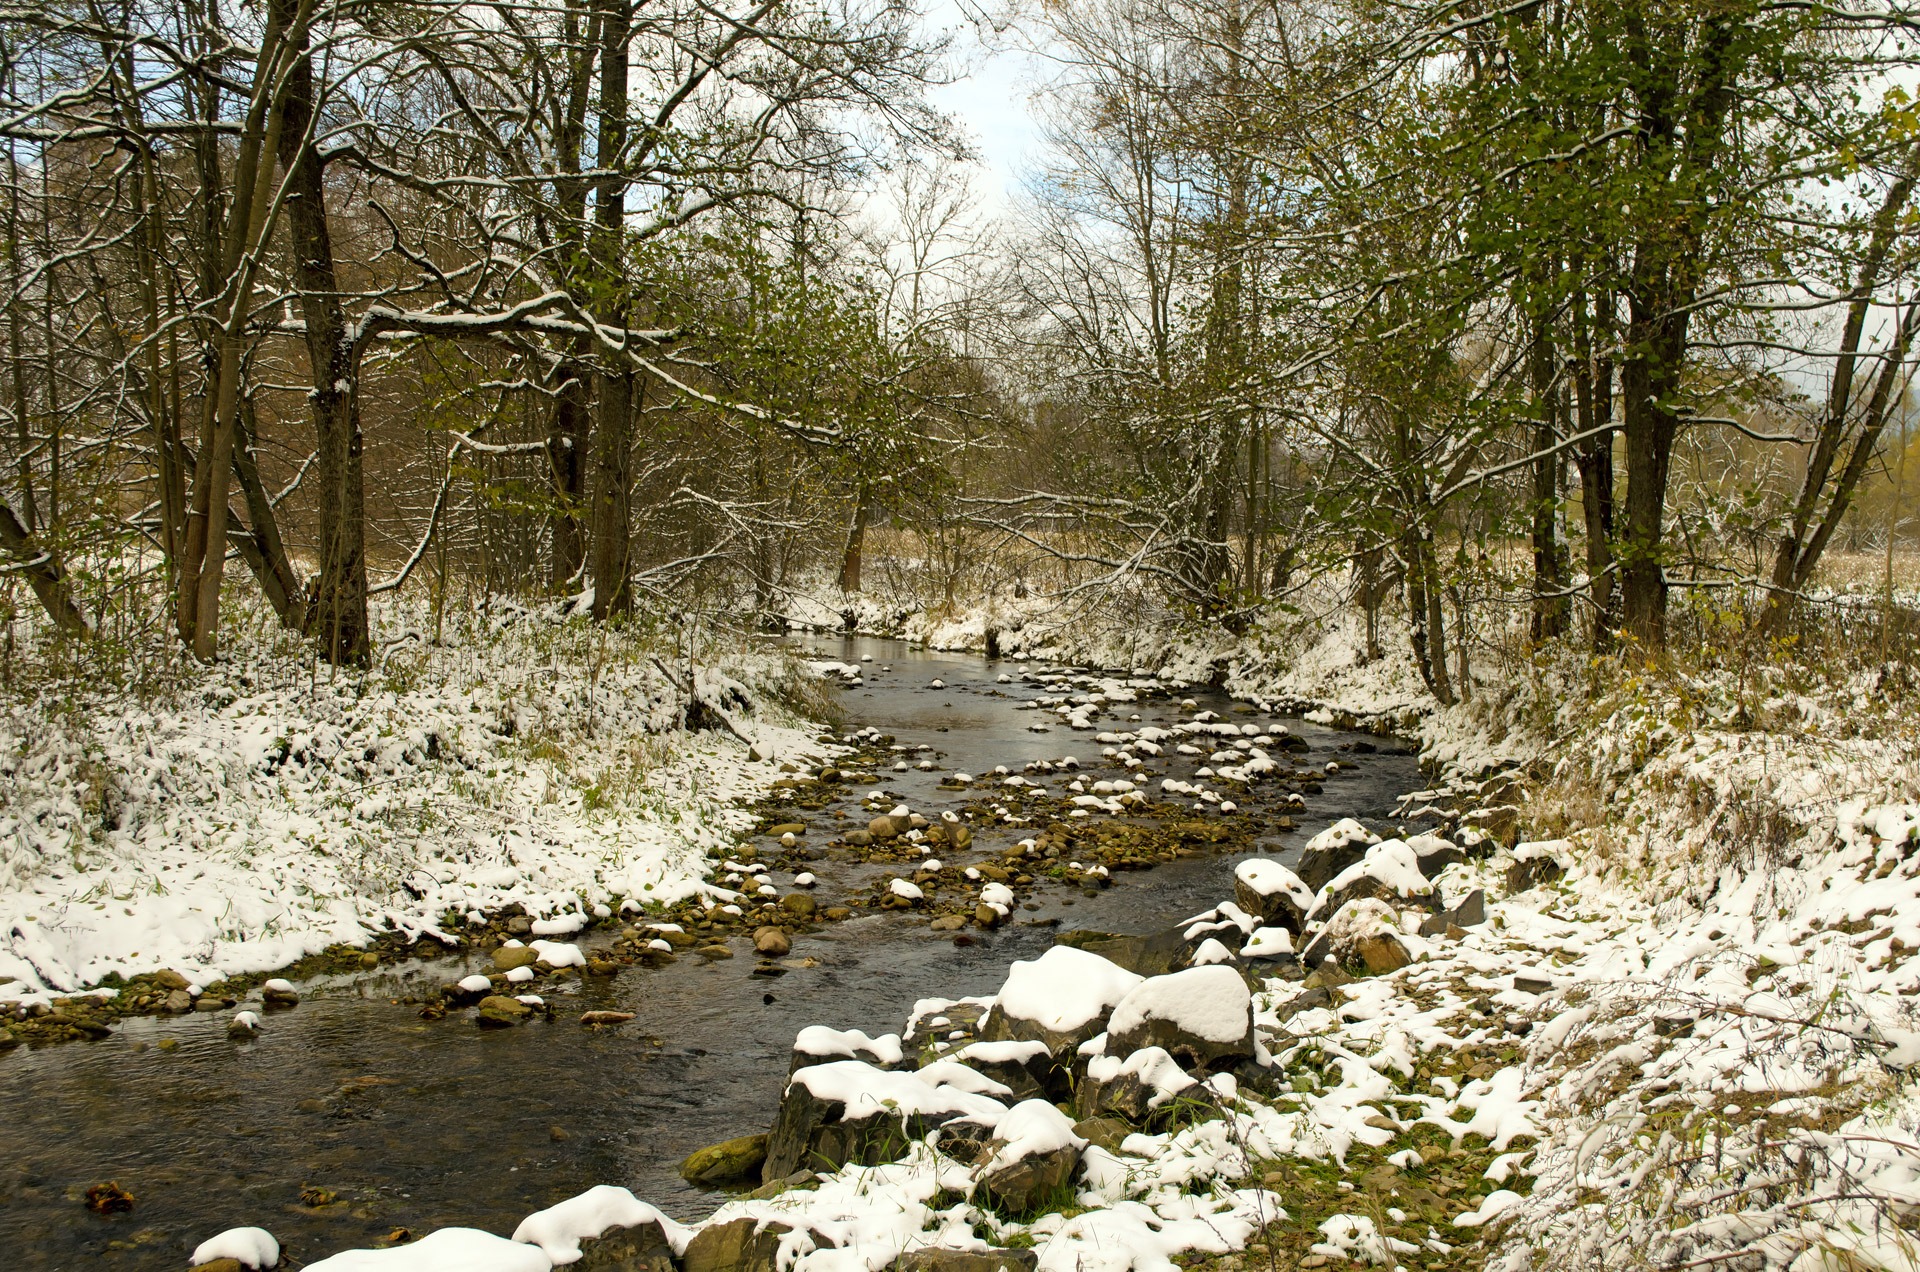
landscape, tree, water, nature, forest, creek, wilderness, snow, winter, sunlight, leaf, flower, wind, river, pond, stream, ice, journey, autumn, weather, holiday, frozen, highland, season, trees, current, stones, bank, background, wetland, woodland, banks, habitat, czech republic, ecosystem, element, canvas, winter season, natural environment, geographical feature, atmospheric phenomenon